Economy of Malaysia

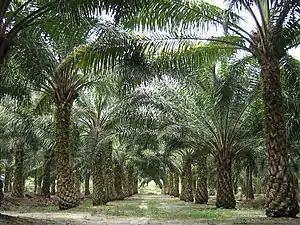
Palm oil estate in Malaysia.

Malaysia is well-endowed with natural resources in areas such as agriculture, forestry and minerals. It is an exporter of natural and agricultural resources, the most valuable exported resource being petroleum. In the agricultural sector, Malaysia is one of the top exporters of natural rubber and palm oil, which together with timber and timber products, cocoa, pepper, pineapple and tobacco dominate the growth of the sector. As of 2023, the percentage arable land in Malaysia was 9.7%. Croplands consists of 17.49% while other land uses consists of 77.07%. As of 2009, irrigated land covered 3,800 km. Total renewable water resources made up 580 cubic km as of 2011.